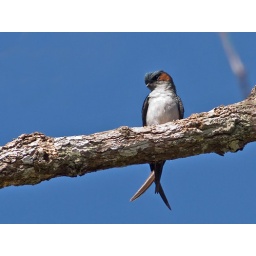
Bukit Tinggi. Male bird roosting high up in a dead tree in a flock of 7 birds